Ruia Morrison

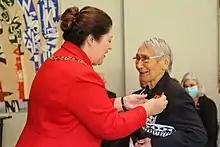
Morrison's investiture as a Dame Companion of the New Zealand Order of Merit by the governor-general, Dame Cindy Kiro, at Government House, Auckland, on 27 May 2022

In the 2021 Queen's Birthday Honours, Morrison was appointed a Dame Companion of the New Zealand Order of Merit, for services to tennis.